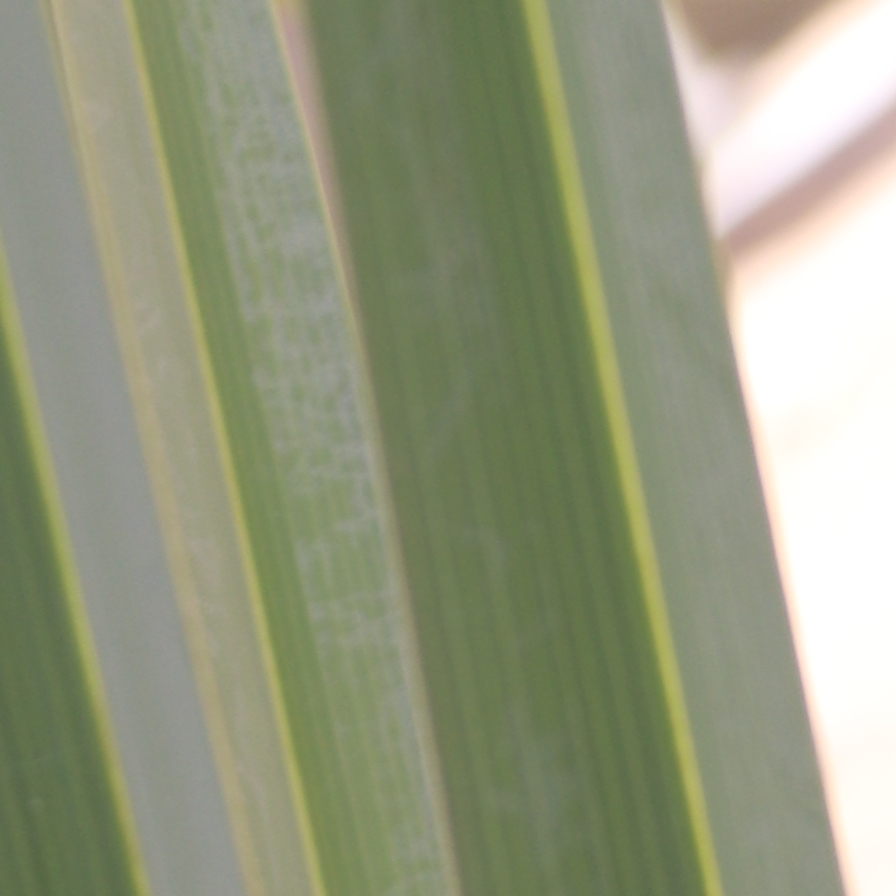
Label: Healthy